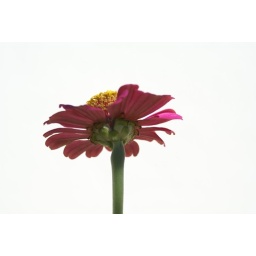
from underneath with the white house in the background